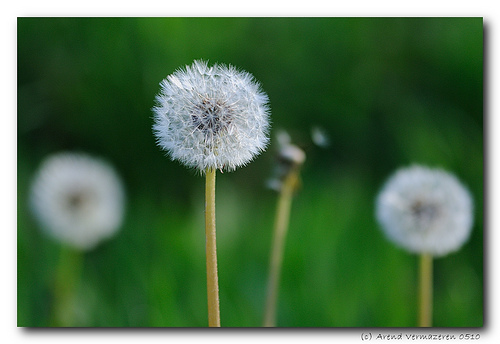
Flower: dandelion